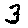
Label: 3